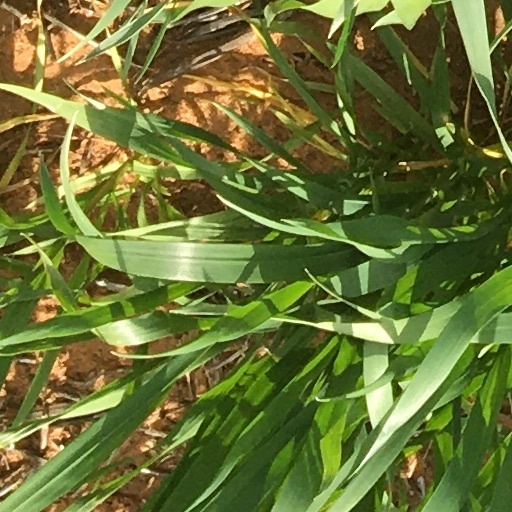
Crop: wheat